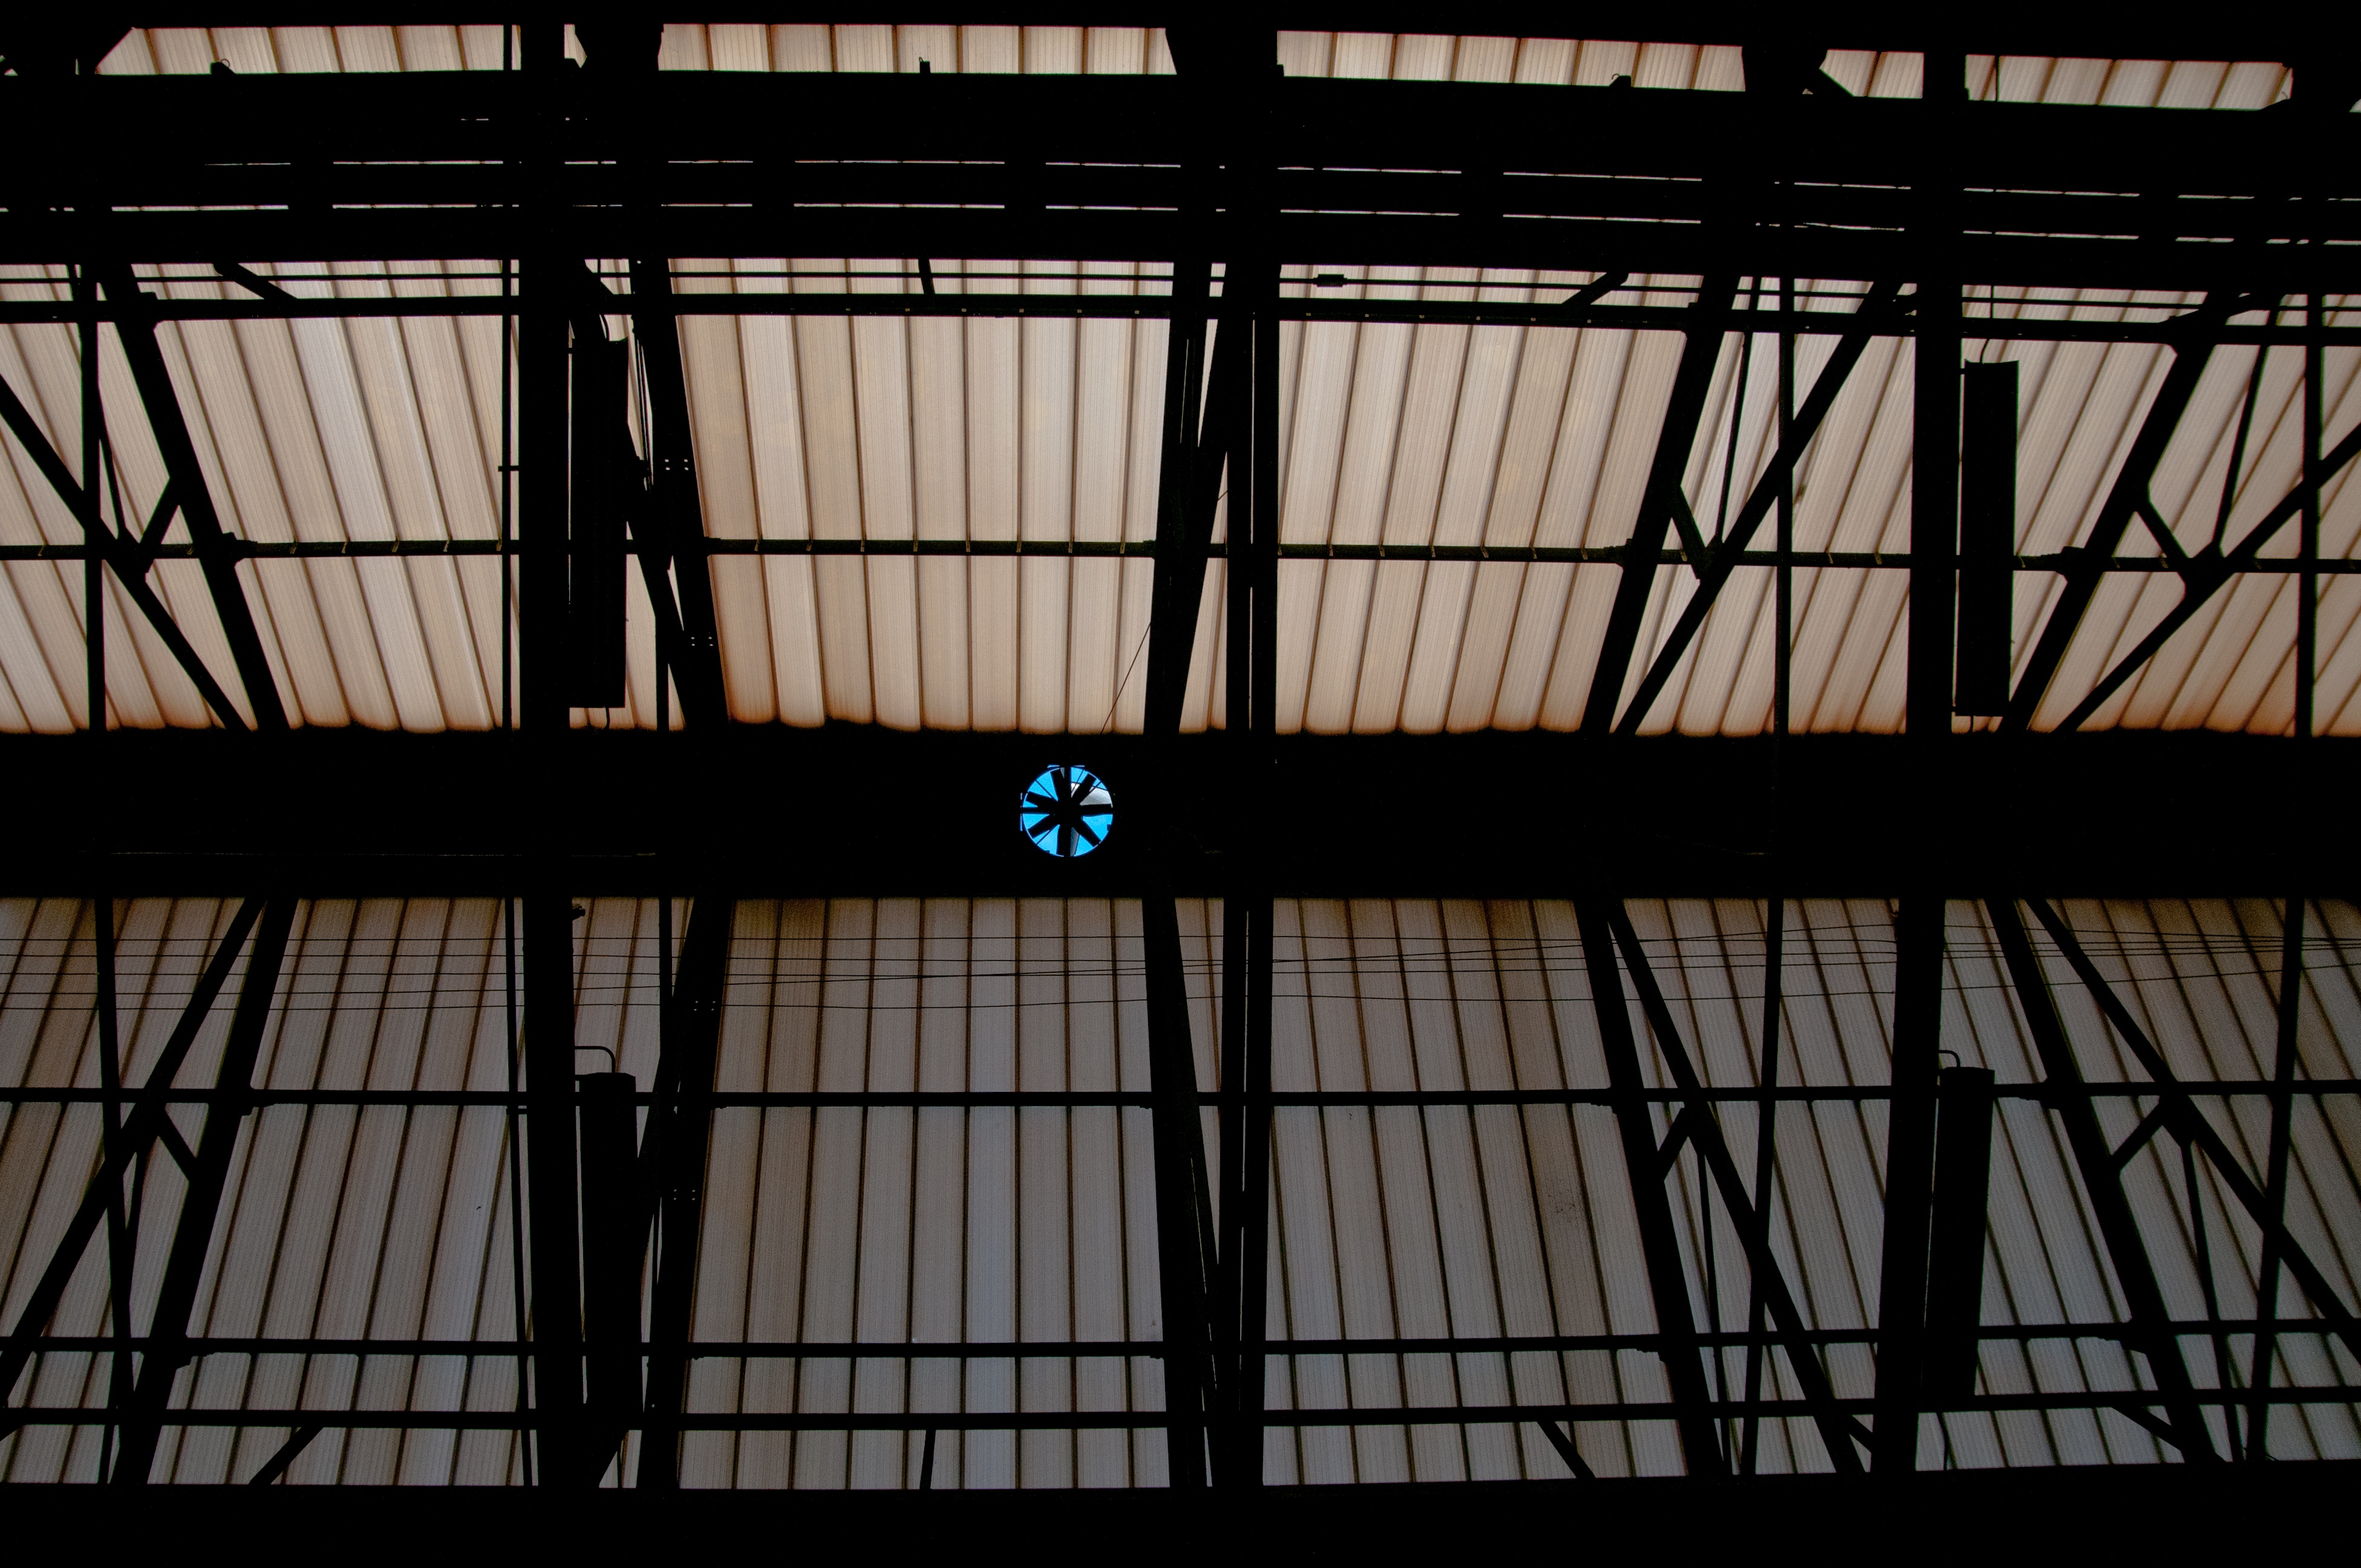
light, wood, window, line, reflection, design, symmetry, shape